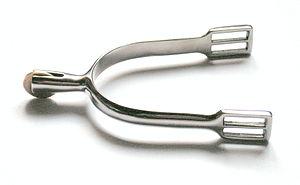
En équitation, l'éperon est un instrument de cavalier qui se fixe sur la partie de la botte recouvrant la cheville ou le talon. Il s'agit d'une aide artificielle qui prolonge l'action de la jambe en la renforçant et en la rendant plus précise. L'éperon est utilisé dans chaque discipline équestre. Des règles ont été imposées concernant l'utilisation et les pénalités que l'éperon peut éventuellement attirer.